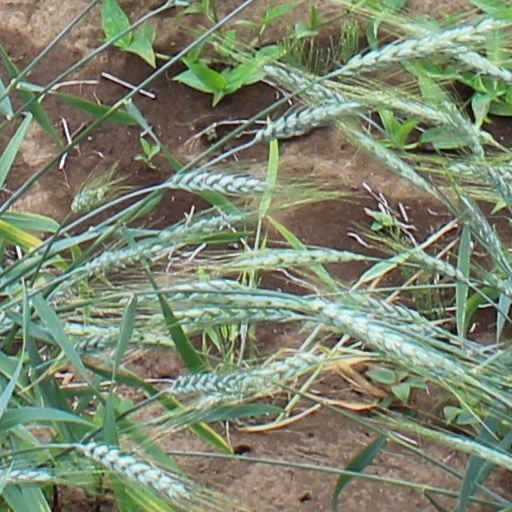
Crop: wheat